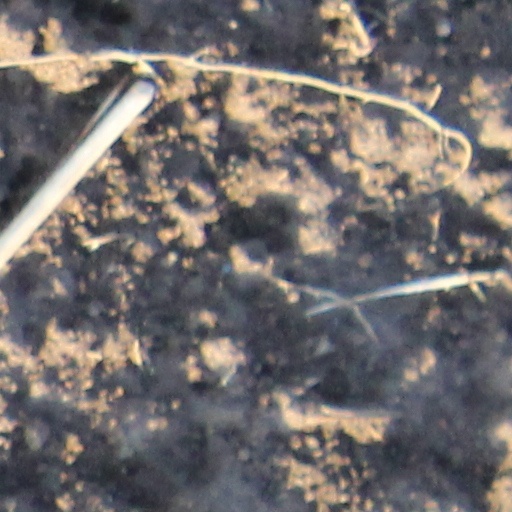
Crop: wheat